Baron of Lundie

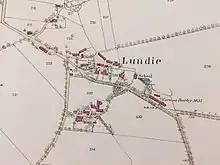
Map of Lundie (1863). 25.344 inches to one mile. NO 2901 3662 • X/Y co-ods: 329016, 736620 • Lat/Log: 56.51,-3.15. Height: 178.2m. .

Lundie is a small village in Angus, Scotland at the head of the Dighty valley in the Sidlaws, north west of Dundee in Scotland. It is surrounded by several lochs and hills. The area is known for its beautiful walks around the local hills of Lundie Craigs. The name 'Lundie' is Gaelic in origin and may be derived from 'Linn dhu' meaning the 'black pool' or from 'Linn de' meaning the 'pool of God'.